José Félix Uriburu

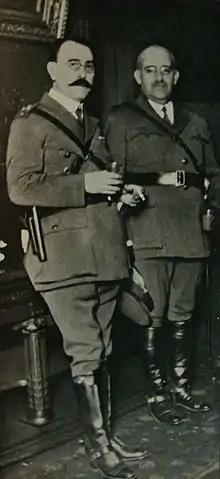
José Félix Uriburu and Agustín Pedro Justo

On 6 September 1930, Uriburu staged a coup d'état that overthrew the constitutional government of Hipólito Yrigoyen and established a military dictatorship, the first of several that lasted until 1983. At the time, Uriburu essentially represented Catholic neo-corporatist nationalism. Plans rooted in this ideology included a system in which there would be corporate chamber with representation from unions and businesses, and another chamber with political representation. It could be said that this ideology was rooted in the Catholic nationalism which had been on the rise in Argentina since the 1920s.